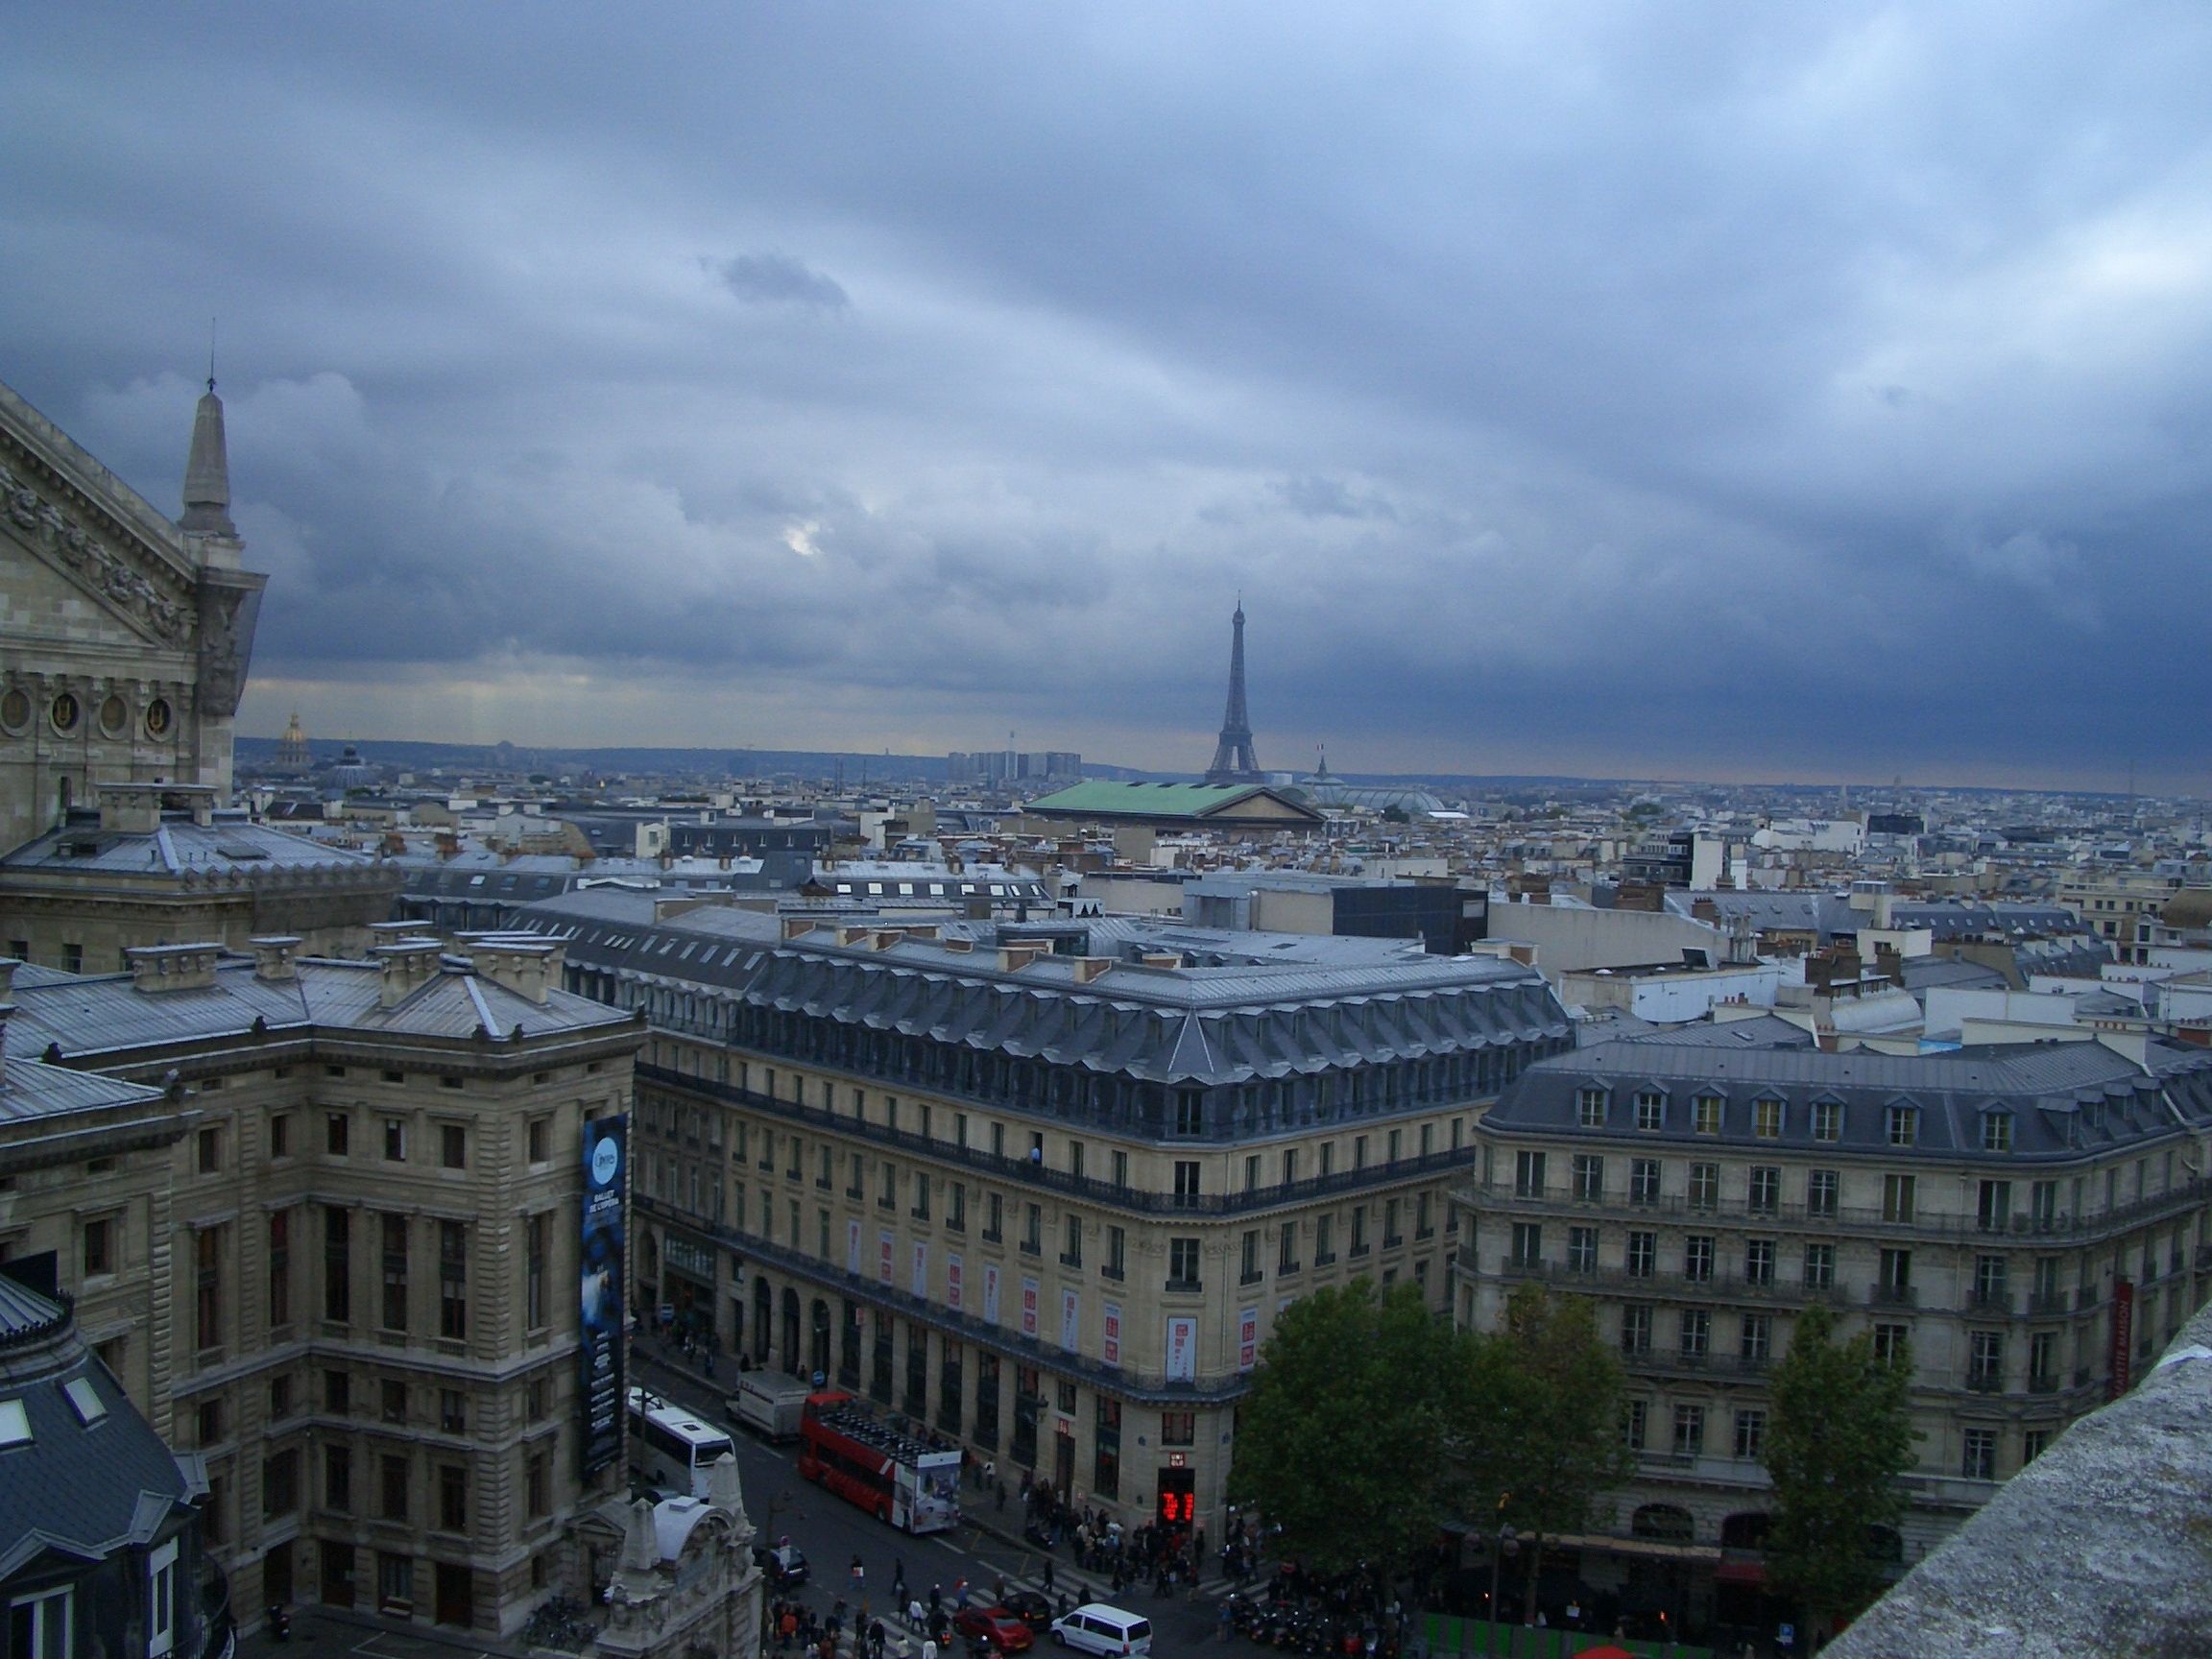
watch, architecture, sky, road, skyline, view, city, paris, skyscraper, cityscape, panorama, downtown, lookout, france, distance, tower, landmark, blue, boulevard, stadium, tower block, clouds, avenue, homes, vision, overview, outlook, wide, viewpoint, metropolis, distant, distant view, aerial photography, urban area, sea of houses, panoramic view over paris, human settlement, place d toile